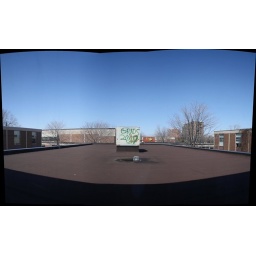
Clear Blue sky over the library roof. The cooling unit is frequently spray-painted over with farewell graffity from the grads.